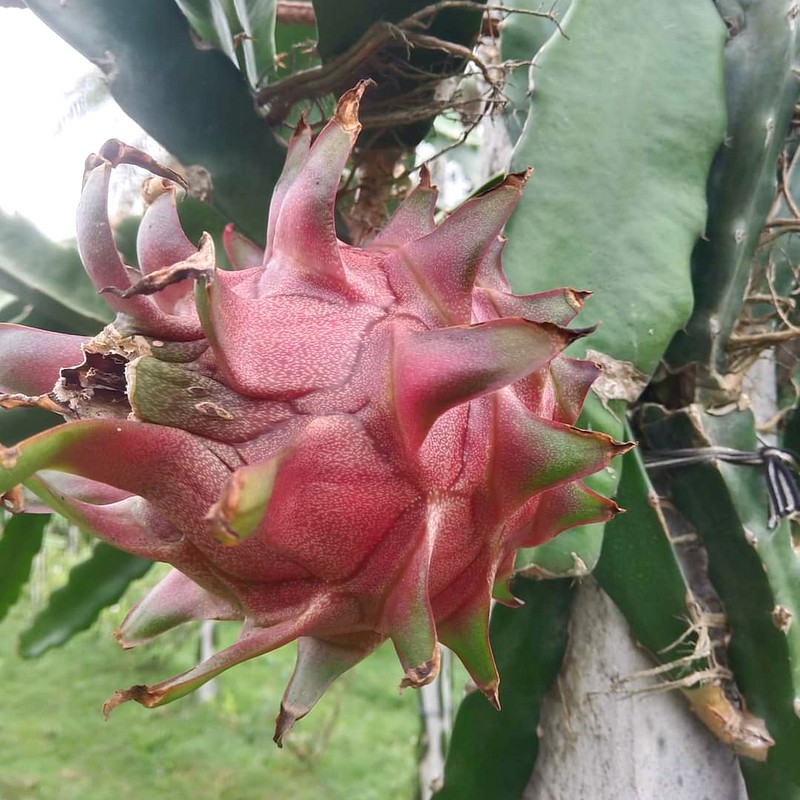
Label: Mature Dragon Fruit